De Havilland Canada

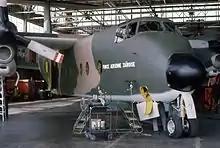
Zairian Air Force DHC-5 Buffalo taken at Downsview de Havilland Canada plant in August 1975 before delivering.

The DHC-4 Caribou was a rugged STOL design like the Beaver and Otter, but it had two engines and was conceived primarily as a military transport, designed in response to a US Army requirement for a tactical airlifter to supply the battlefront with troops and supplies and evacuate casualties on the return journey. The DHC-4 first flew on 30 July 1958. The US Army ordered five for evaluation and went on to become the largest Caribou operator, taking delivery of 159, initially as the AC-1 and later as the CV-2. These aircraft were transferred to the USAF in 1967 and redesignated as the C-7, seeing extensive service during the Vietnam War, where some were captured by North Vietnamese forces and operated until the late 1970s. Other notable military operators included Canada, Australia, Malaysia, India, and Spain. The type's ruggedness and STOL capabilities also appealed to some commercial users and US certification was awarded on 23 December 1960. Other Caribou entered commercial service after being retired by the military, and some civil Caribou have been fitted with turboprop engines.